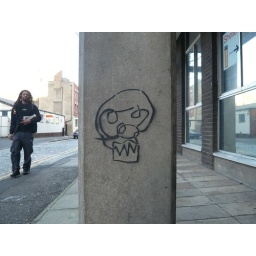
stencil work, taken on 27th january 2008 near the [famous] blue mountain club